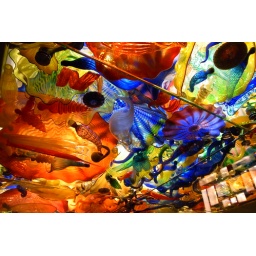
At the Indianapolis Childrens Museum, the view of the glass tower from the windows below